Jofra Archer

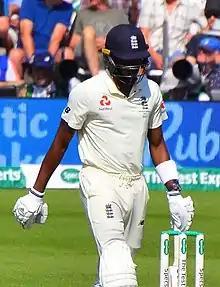
Jofra Archer arrives to bat during 2019 Ashes

In April 2019, Archer was named in England's squads for the limited overs series against Pakistan and the one-off One Day International (ODI) against Ireland. He made his ODI debut for England against Ireland on 3 May 2019. He made his Twenty20 International debut for England against Pakistan on 5 May 2019.